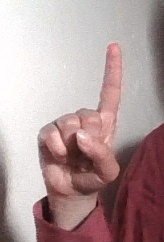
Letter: bb